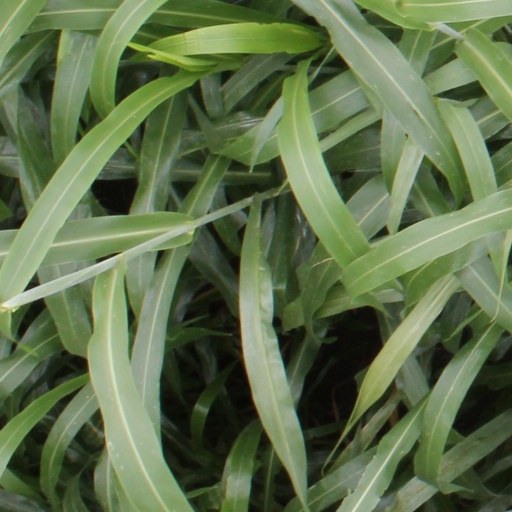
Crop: sorghum